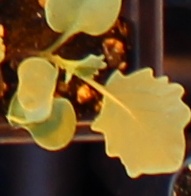
Label: Canola